Harriet Bosse

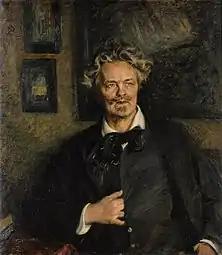
Portrait painting of Strindberg by Richard Bergh, 1905

Striving towards the life beyond, Strindberg explained, he could permit nothing in the apartment that would lead the thoughts towards the earthly and material. In her comments in the "Letters", Bosse described with loyalty and affection Strindberg's protectiveness and his efforts to bring his young wife with him along his own spiritual paths; nevertheless, she chafed under these efforts, pointing out that she herself, at 22, was not even remotely finished with this world. Increasingly agoraphobic, Strindberg attempted to overcome his anxieties and allow his young wife the summer excursions she longed for. He planned sunny drives in hired victorias, but often the mystical "Powers" which governed him intervened. A crisis came as early as June 1901, when Strindberg arranged, and then at the last moment called off, a honeymoon trip to Germany and Switzerland. Bosse wrote in the "Letters" that she had nothing to do but stay at home and choke down the tears while Strindberg attempted consolation by giving her a Baedeker "to read a trip in".